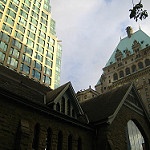
Label: buildings